Television licence

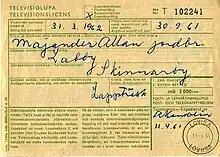
Stamped in Loviisa. The price for half a year was 3,000 Mk in 1960s.

The television fee in Finland was between €244.90 and €253.80 per year for each household with a television. It was the primary source of funding for Yleisradio (Yle). In 2013 it was replaced with the Yle public broadcasting tax, a progressive income tax up to €163 per person. People with low incomes and under the age of eighteen years are exempt from the tax. Residents of Åland did not have to pay the tax until 2020, but have been paying a media tax since 2021, which is currently (2024) at 123 euros per year.